EMule

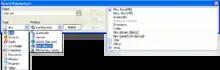
Search parameters in eMule v0.50a

Users can search for filenames in the servers/kad and are presented with the filenames and the unique identifier consisting of the top-level MD4 hash for the file and the file's size that can be added to their downloads. The client then asks the servers where the other clients are using that hash. The servers return a set of IP/ports that indicate the locations of the clients that share the file.